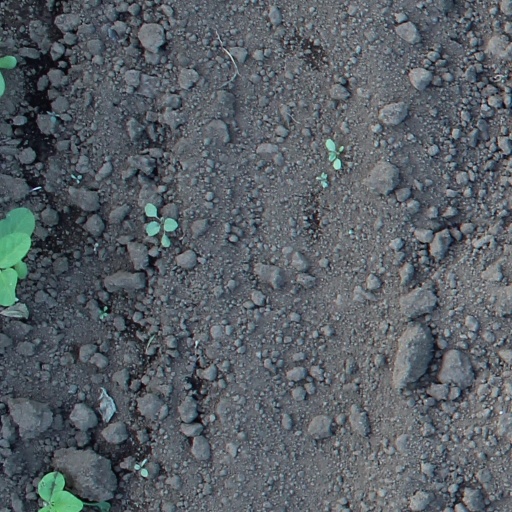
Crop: soybean